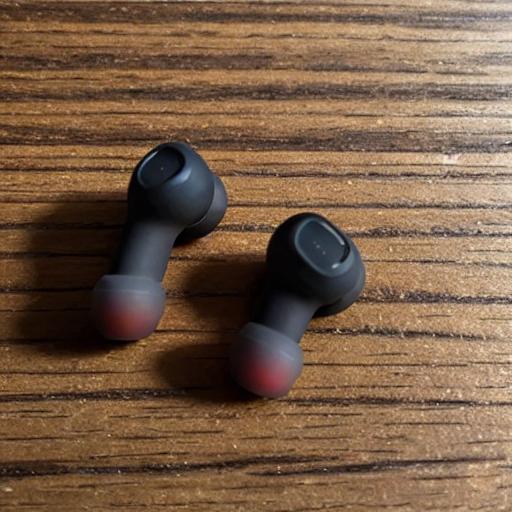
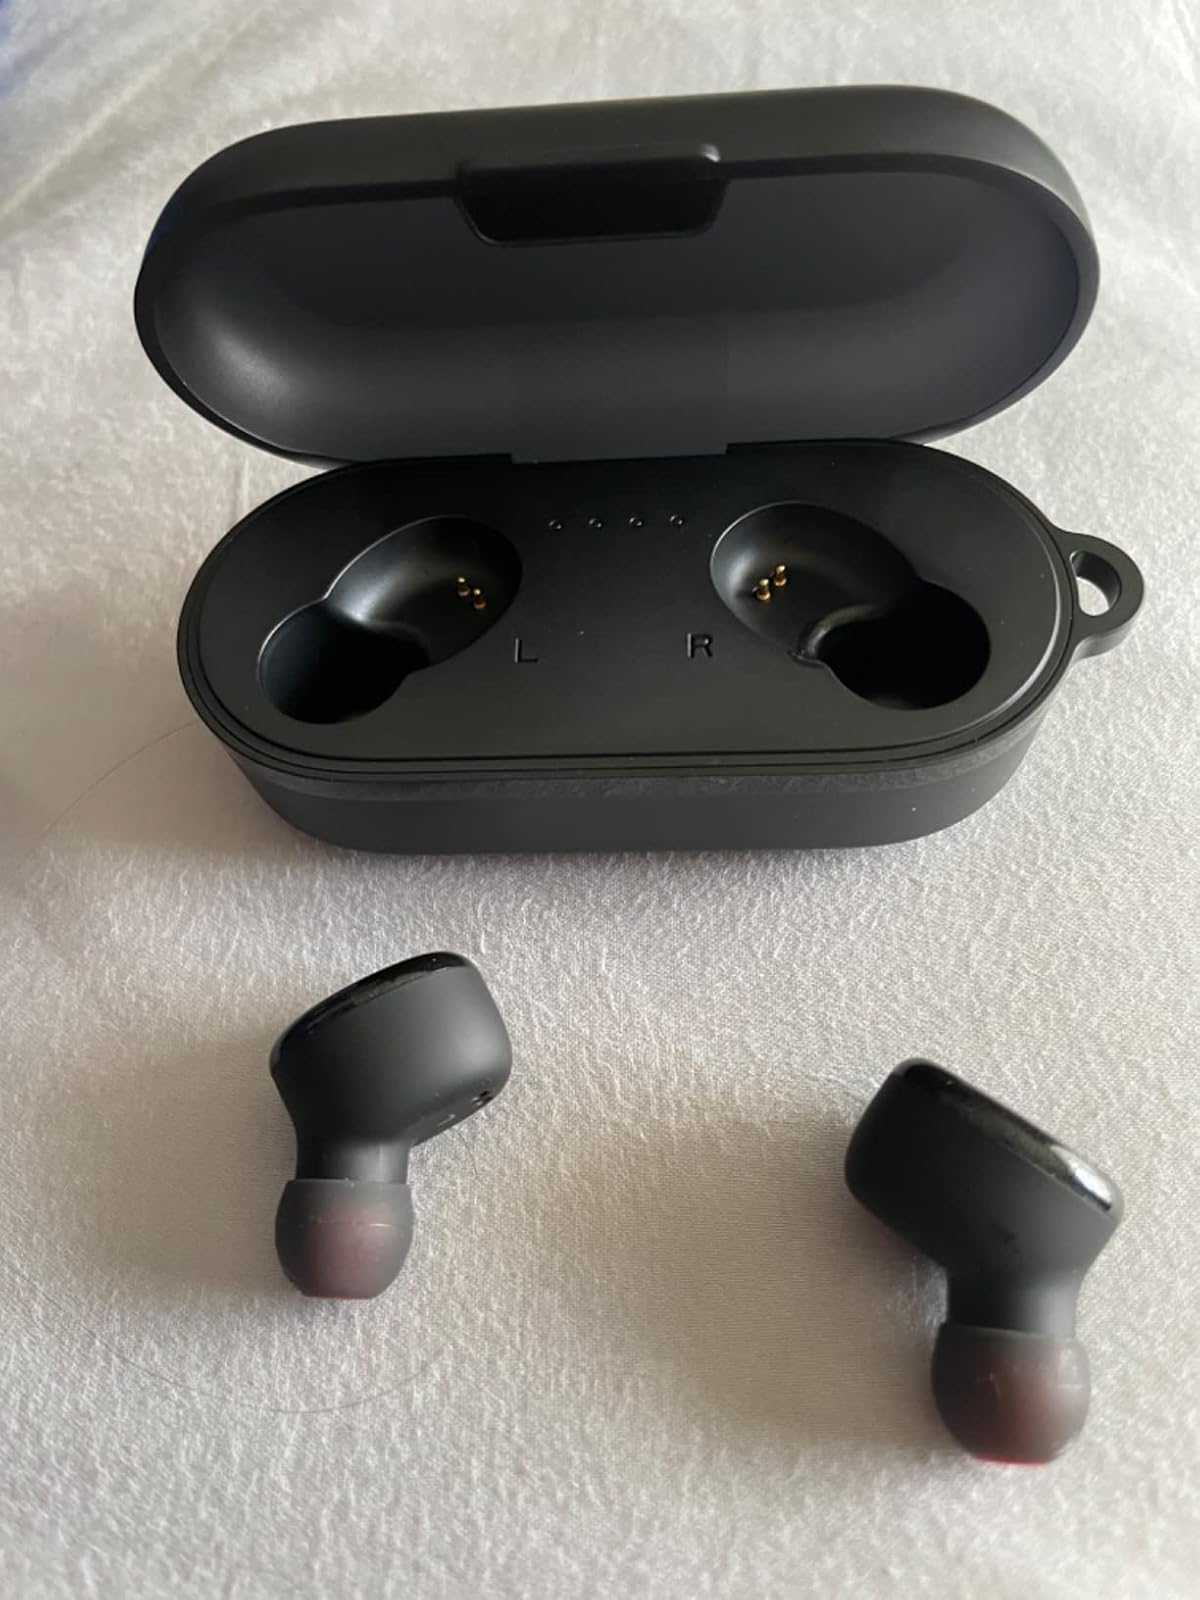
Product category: earbuds
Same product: no